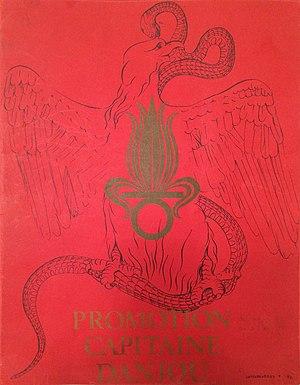
Couverture de la plaquette de la promotion du bataillon EOR de l'ESM Saint-Cyr Coëtquidan de 1971, peloton 102, baptisée «Capitaine Danjou» (Document personnel de Alain Darles)
Le 4ᵉ bataillon de l'École spéciale militaire de Saint-Cyr est l'une des trois écoles de formation des officiers français de l'Armée de terre.